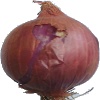
Label: Onion Red 1